Malacca Literature Museum

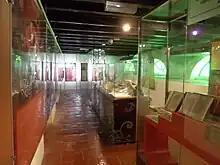
Museum exhibition hall

Malacca Literature Museum is a museum about Malaysian literary works in Malacca City, Malacca, Malaysia, which resembles the structural design of a residence and was officiated by Chief Minister Mohd Zin Abdul Ghani in 1984.